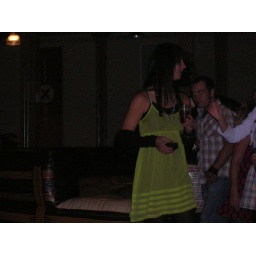
Some random girl in a very bright dress